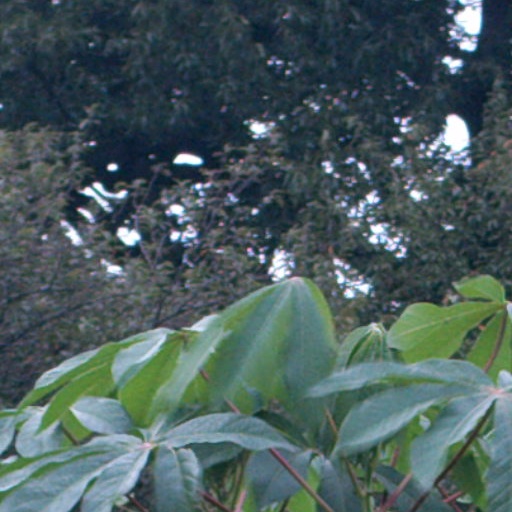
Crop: cassava